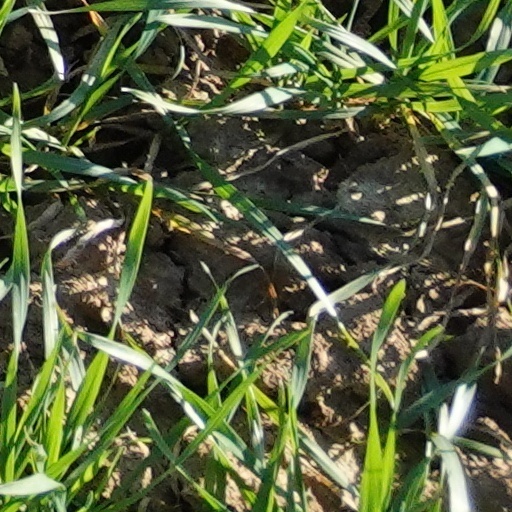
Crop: wheat